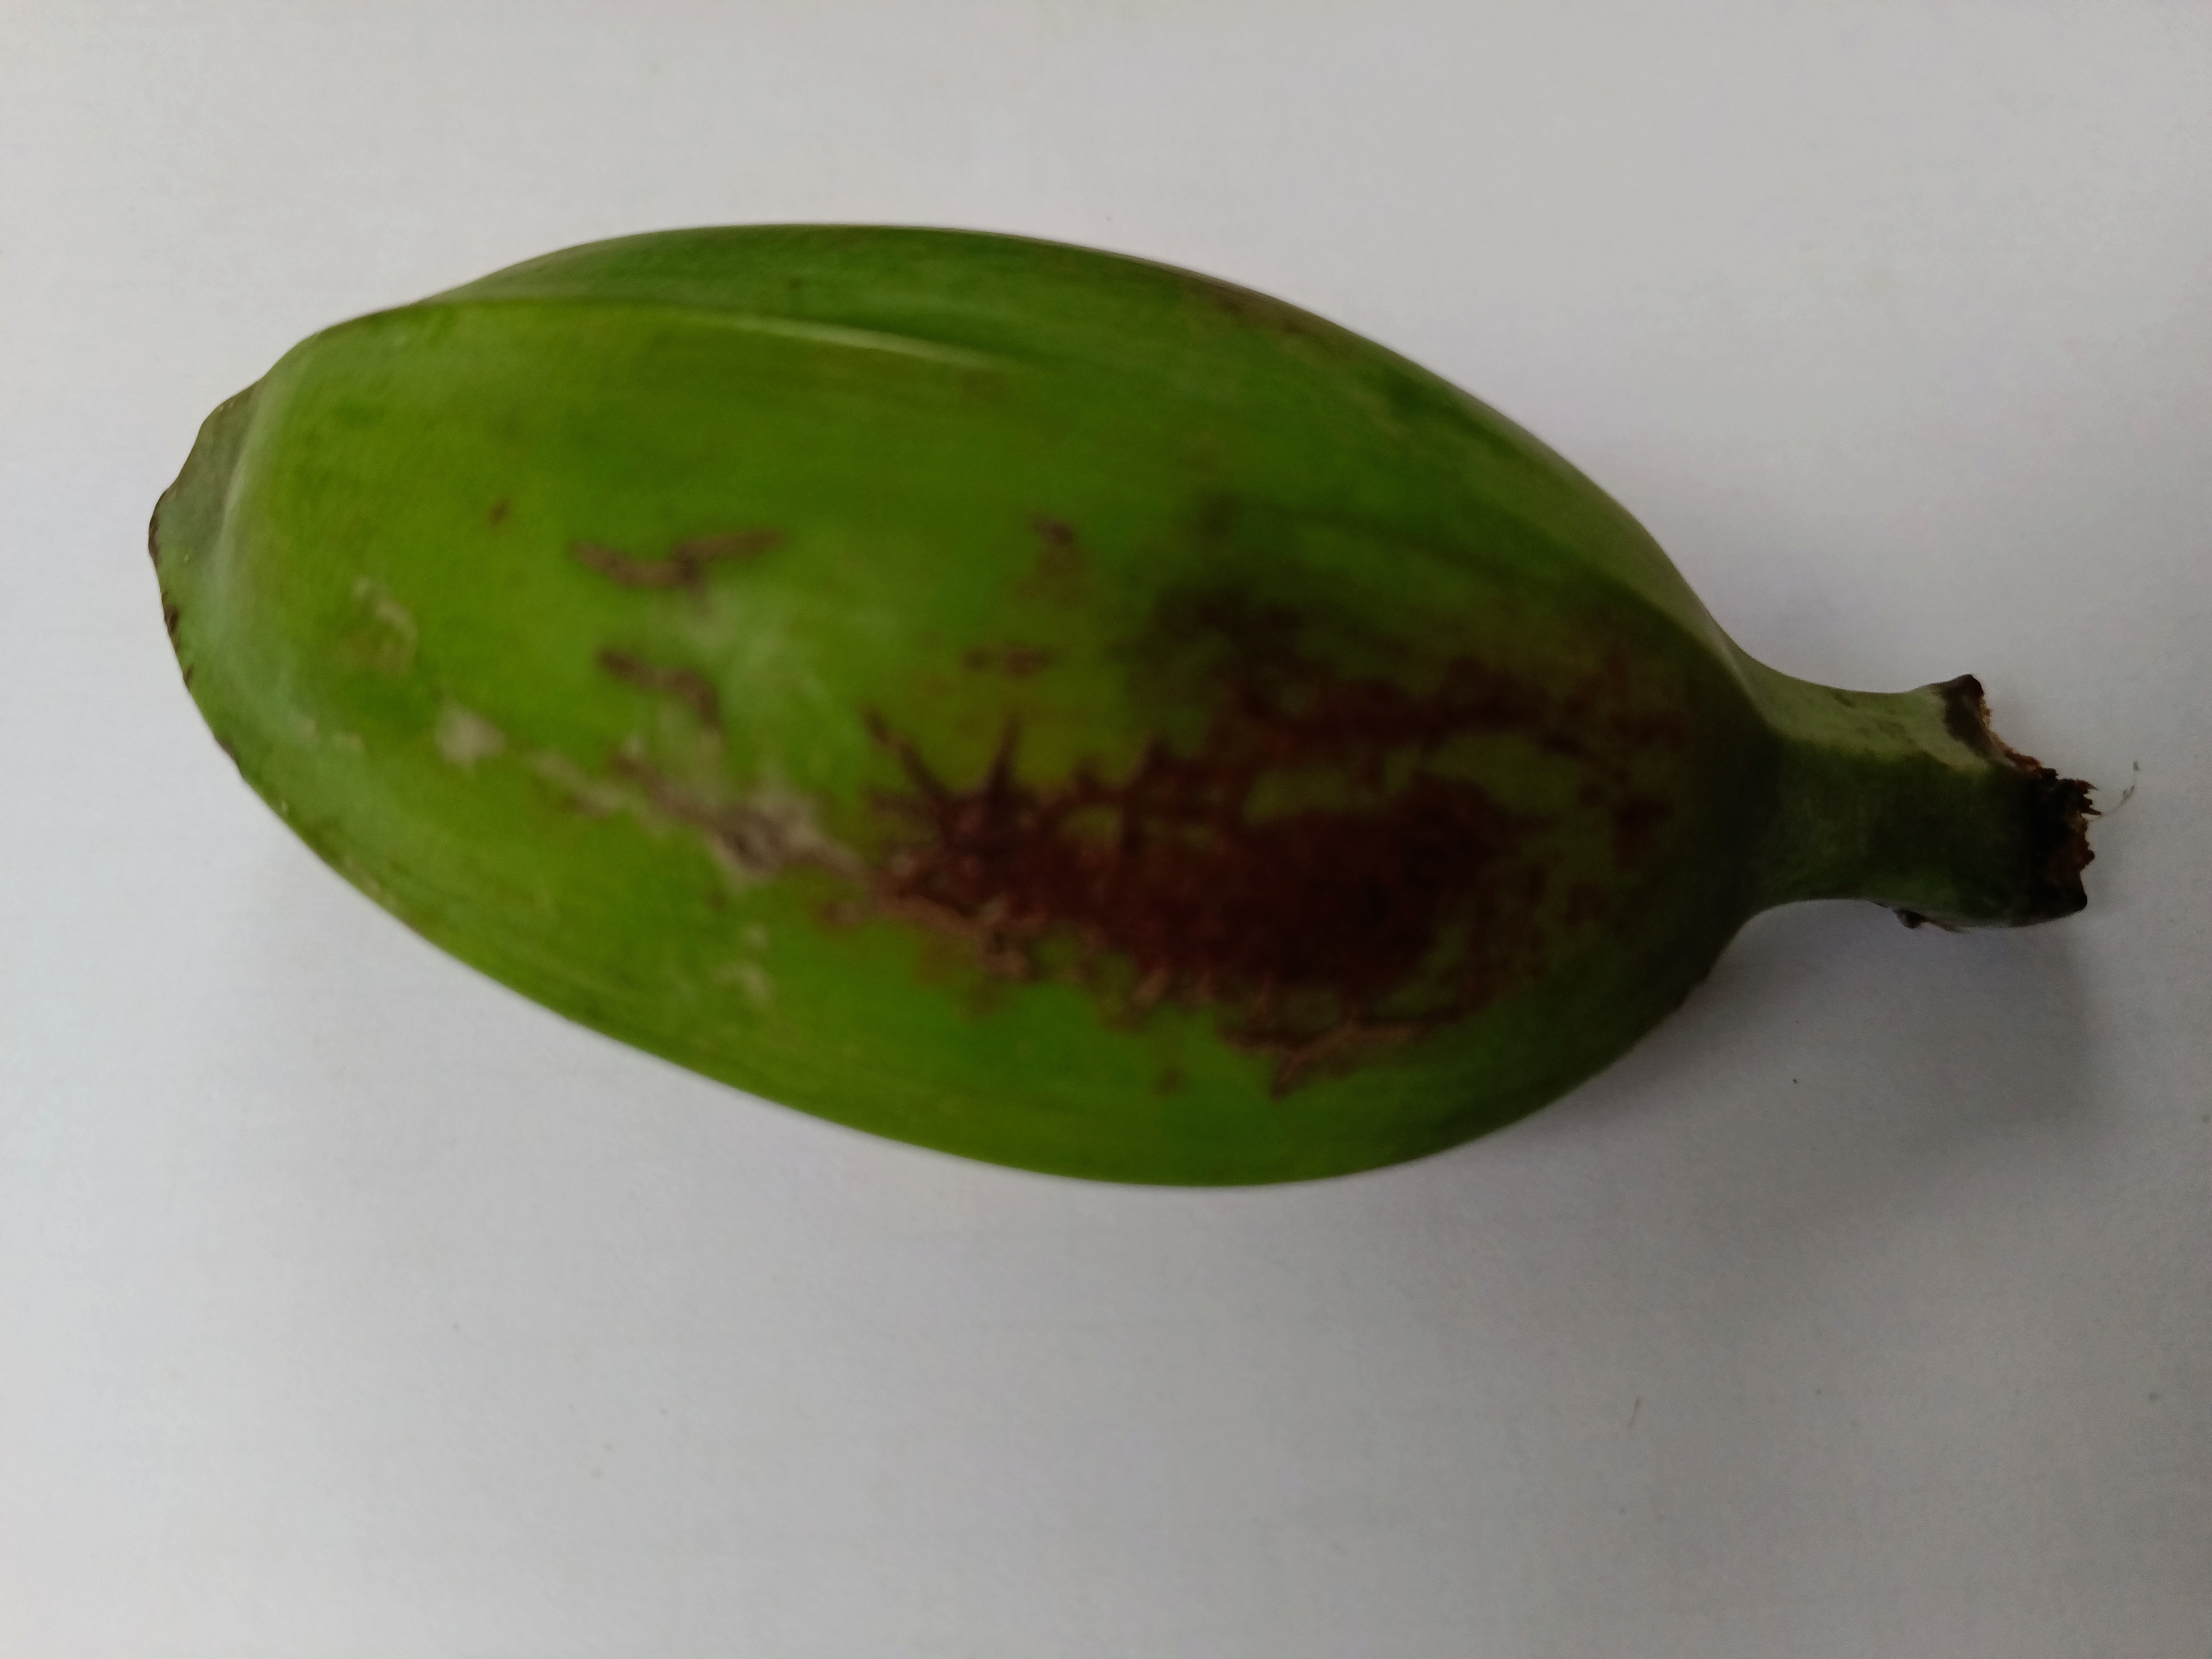
Banana variety: Bichi